Geri Halliwell

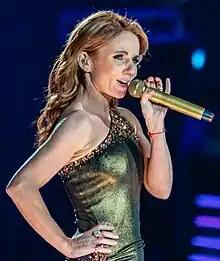
Halliwell in 2019

Geraldine Estelle Halliwell-Horner ("née" Halliwell; born 6 August 1972) is an English singer, songwriter, television personality, author, and actress. She rose to fame in the mid-1990s as a member of the pop group the Spice Girls, in which she was nicknamed Ginger Spice. With over 100 million records sold worldwide, the Spice Girls are the best-selling female group of all time. Their slogan "girl power" was most closely associated with Halliwell and her Union Jack dress from the 1997 Brit Awards also became an enduring symbol. Halliwell left the Spice Girls in 1998, citing exhaustion and creative differences, but rejoined when they reunited for a greatest hits album (2007) and two concert tours: the Return of the Spice Girls (2007–2008) and Spice World (2019).